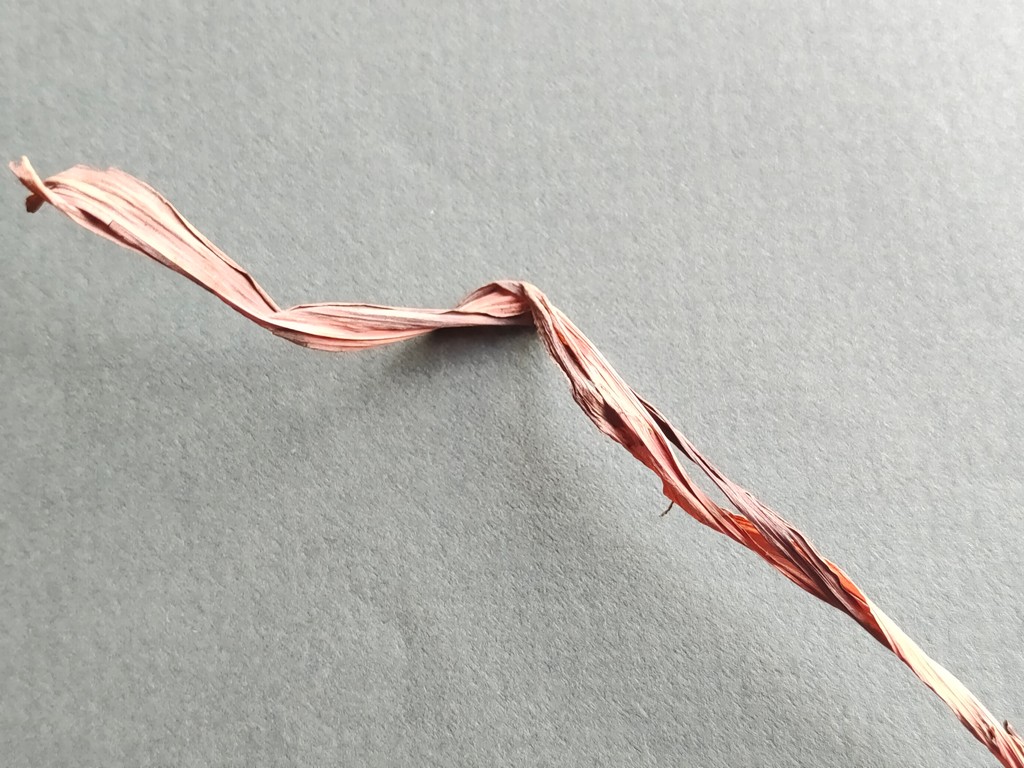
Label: Dried